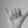
ASL letter: Y